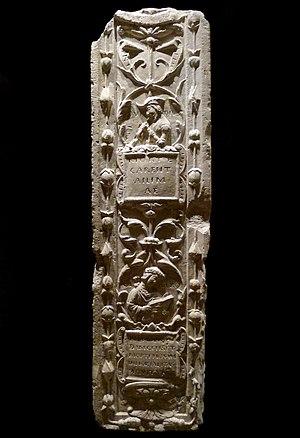
Fragments du tombeau de Jean Olivier, évêque d'Angers (1532-1540), décorés de sentences tirées d'auteurs antiques. Calcaire Avant 1540. Trouvés dans la cathédrale Saint-Maurice d'Angers au niveau de l'aile nord. N° inventaire
Jean V Olivier, ou Jean Olivier, ou encore, Jean Ollivier, évêque d'Angers, poète et helléniste, mort en 1540.